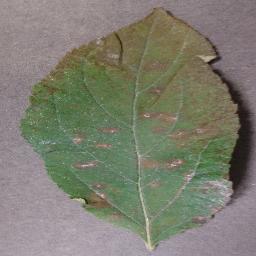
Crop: apple
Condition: cedar_rust